List of Canada's Drag Race episodes

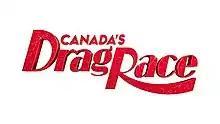
Logo for "Canada's Drag Race"

"Canada's Drag Race" is a Canadian reality competition streaming television series, based on America's "RuPaul's Drag Race". The series is produced by Blue Ant Studios and premiered on Crave in Canada and WOW Presents Plus internationally on July 2, 2020. The show documents Canadian drag queen Brooke Lynn Hytes' search of the next "Canadian Drag Superstar". In January 2021, the show was renewed for a second season, which began airing in October. In November 2021, the show was renewed for a third season, which began airing in July 2022.